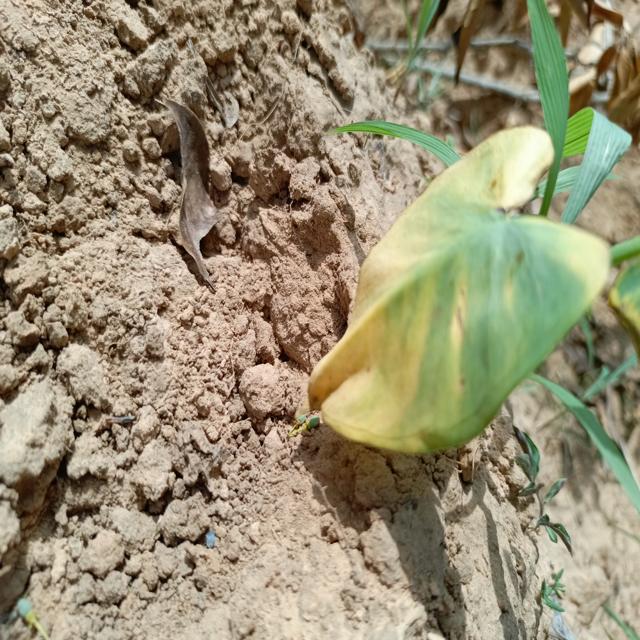
Label: Late_Blight